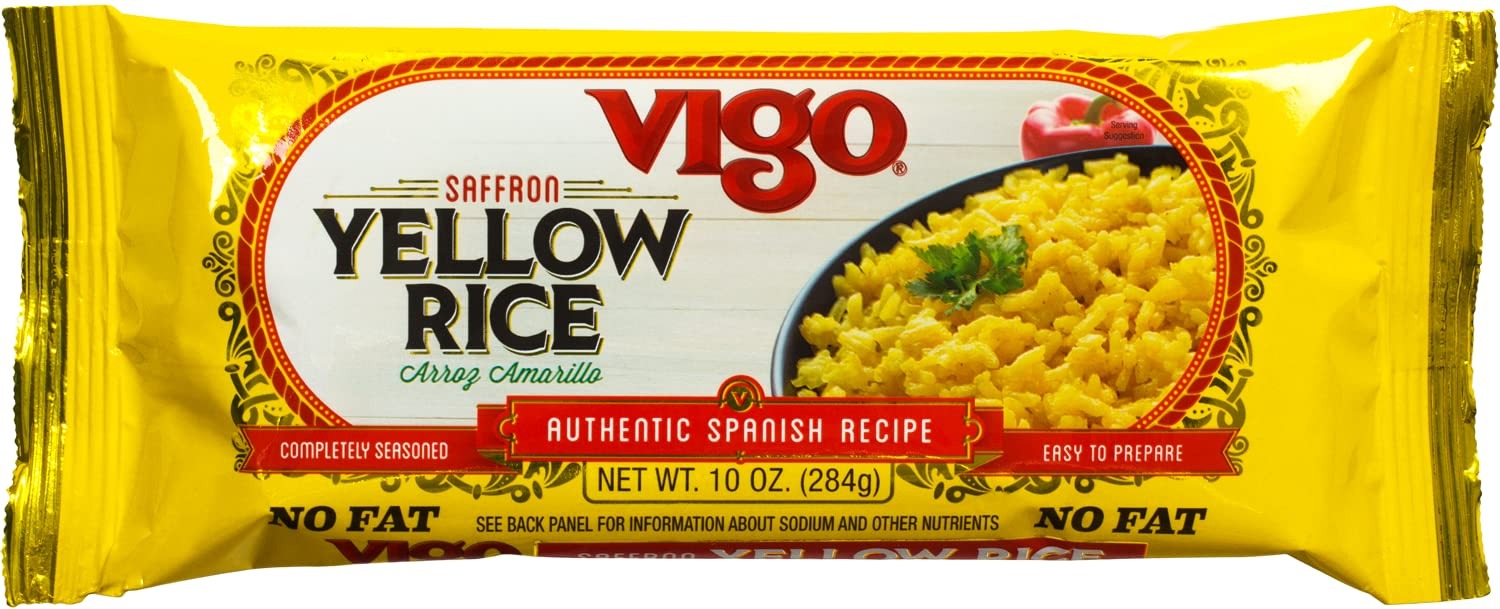
Item Name: Vigo Yellow Rice Dinner, 10-ounces (Pack of12)
Value: 120.0
Unit: Ounce

Price: 11.52